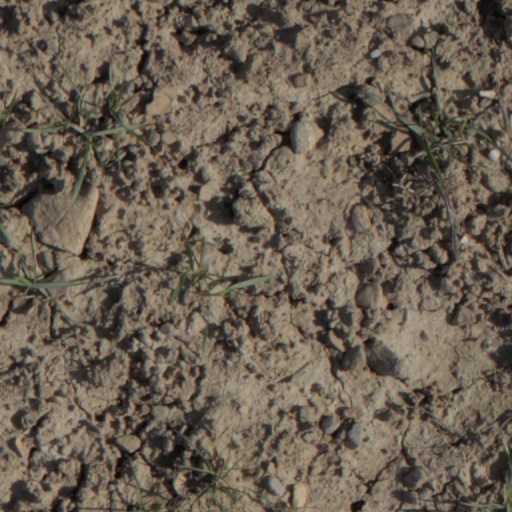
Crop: wheat